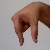
The image shows a hand gesture representing the letter 'Q' in Indian Sign Language.